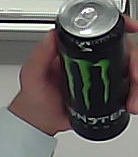
Product: monster_energydrink